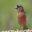
Label: bird